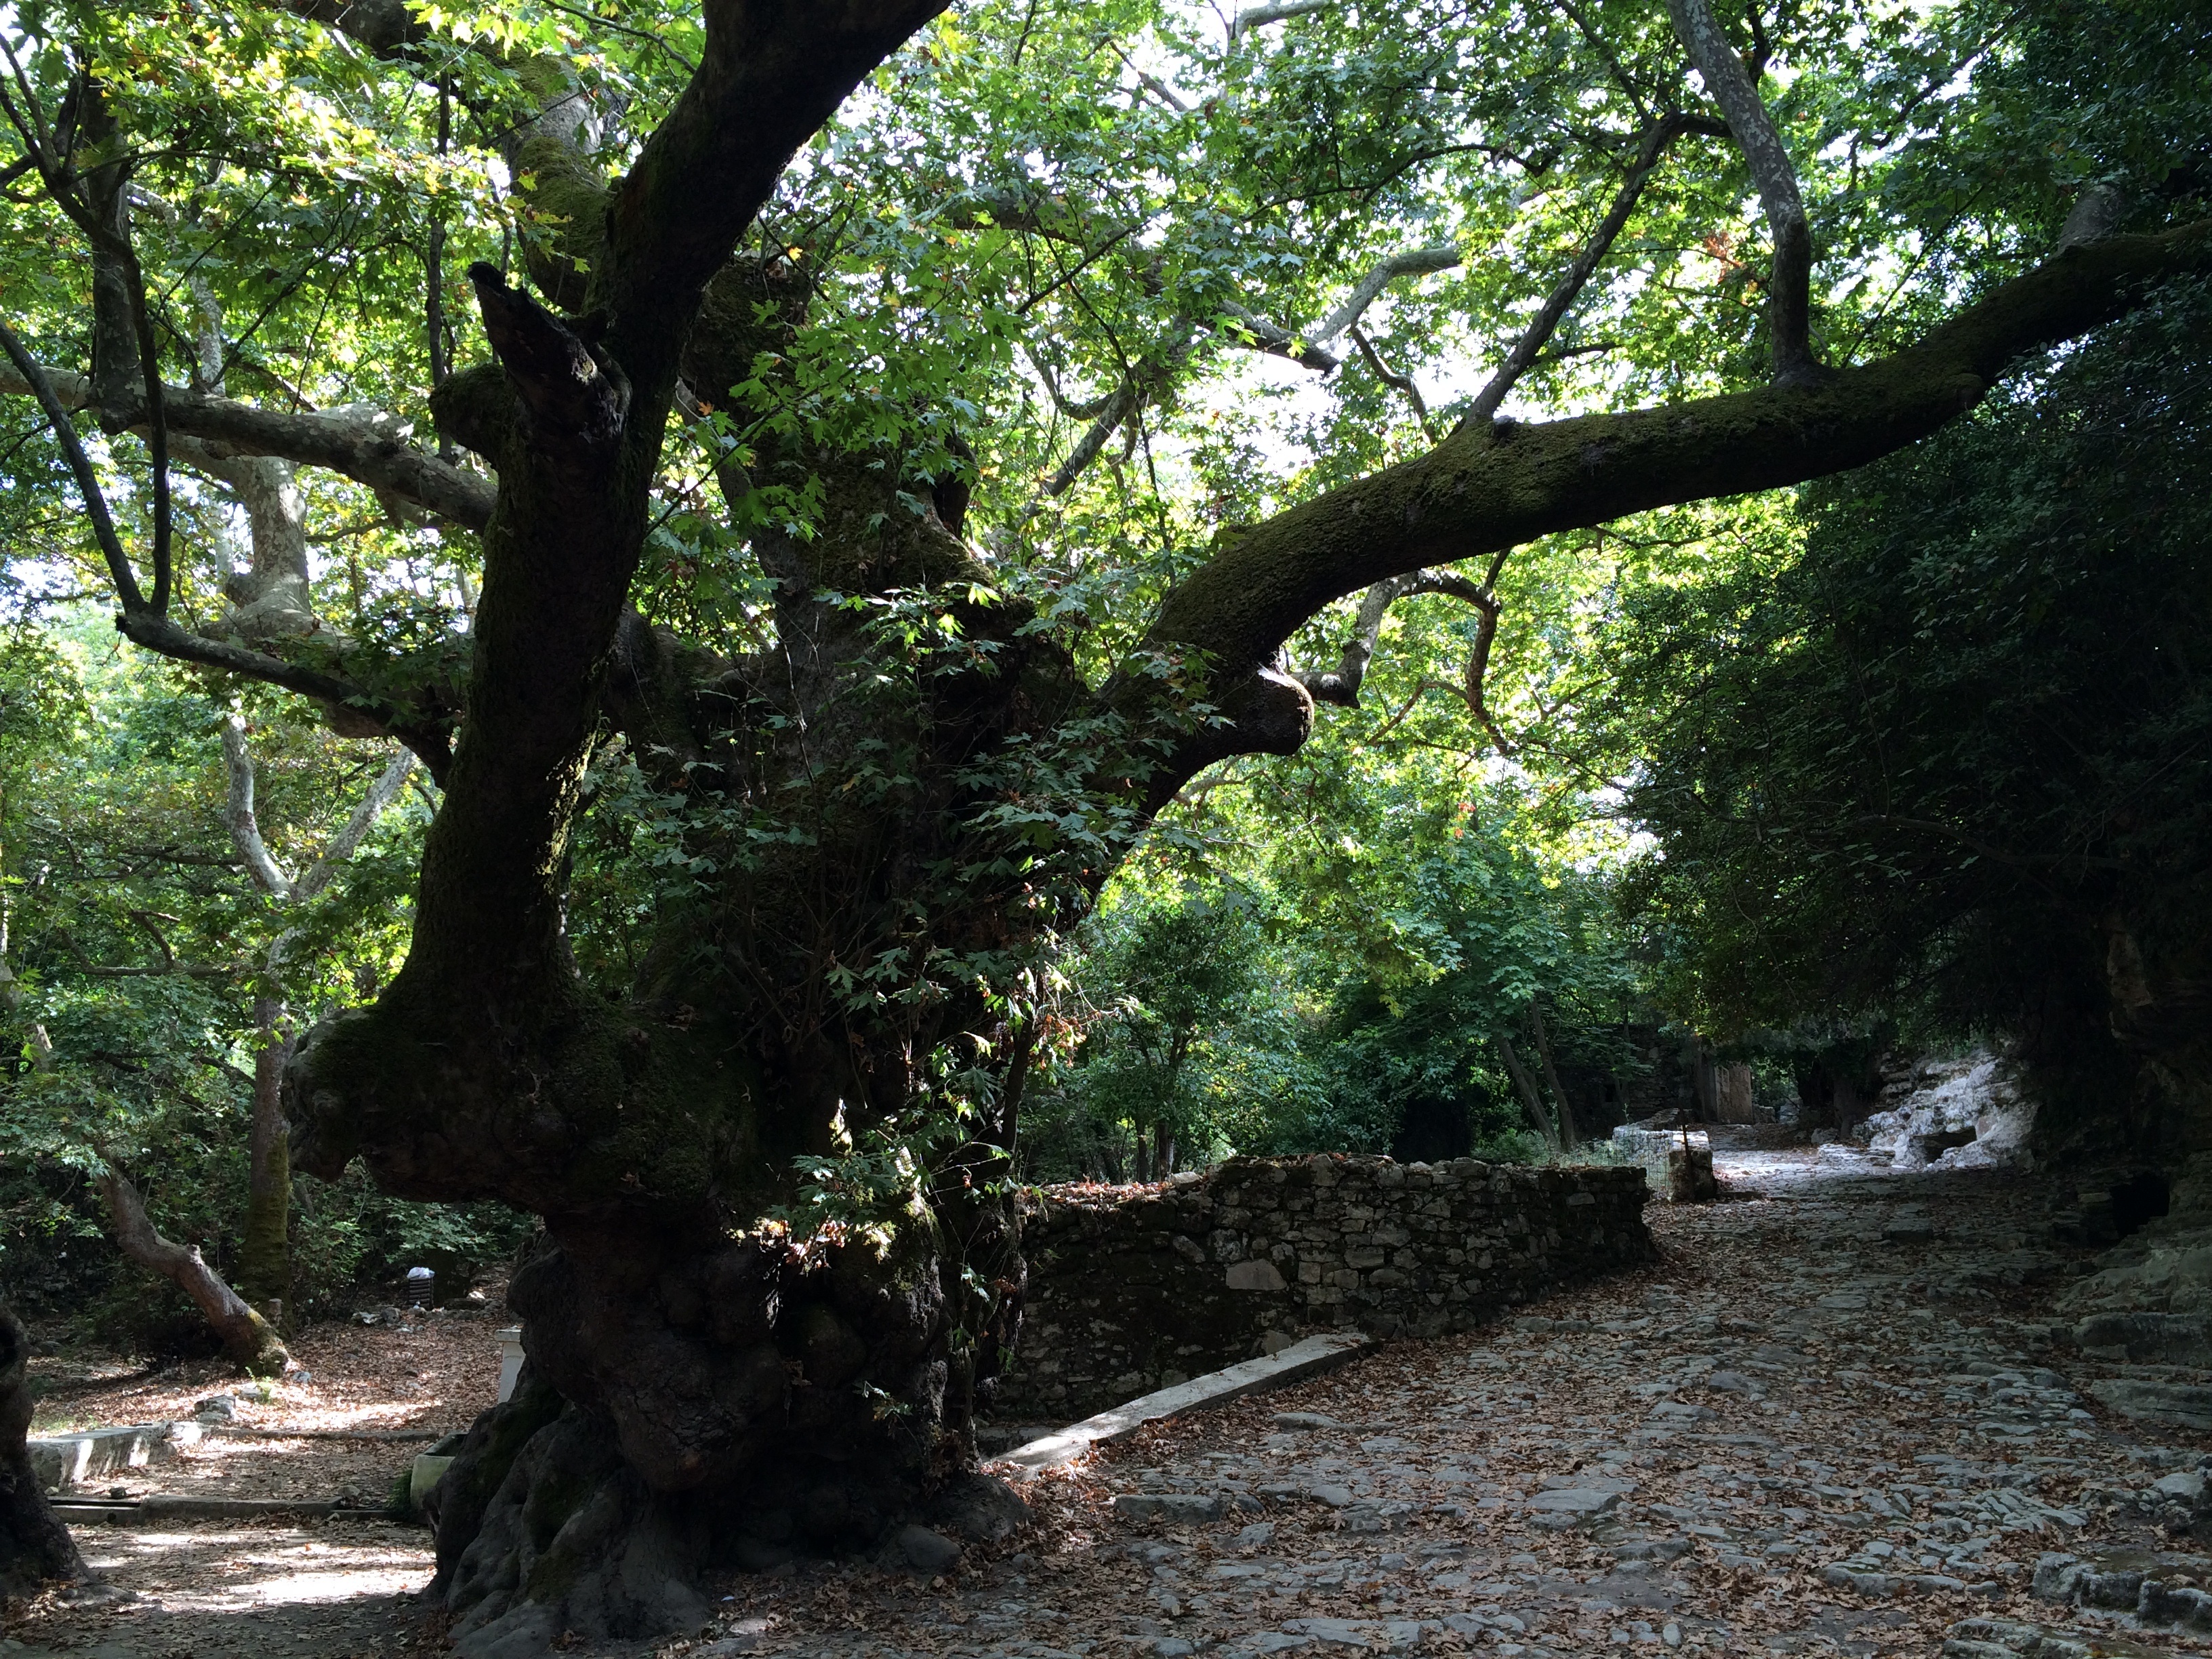
tree, nature, forest, branch, plant, wood, leaf, flower, trunk, old, log, green, botany, tribe, aesthetic, leaves, rainforest, deciduous, oak, age, gnarled, woodland, habitat, old tree, green tree, old oak, old growth forest, woody plant, land plant